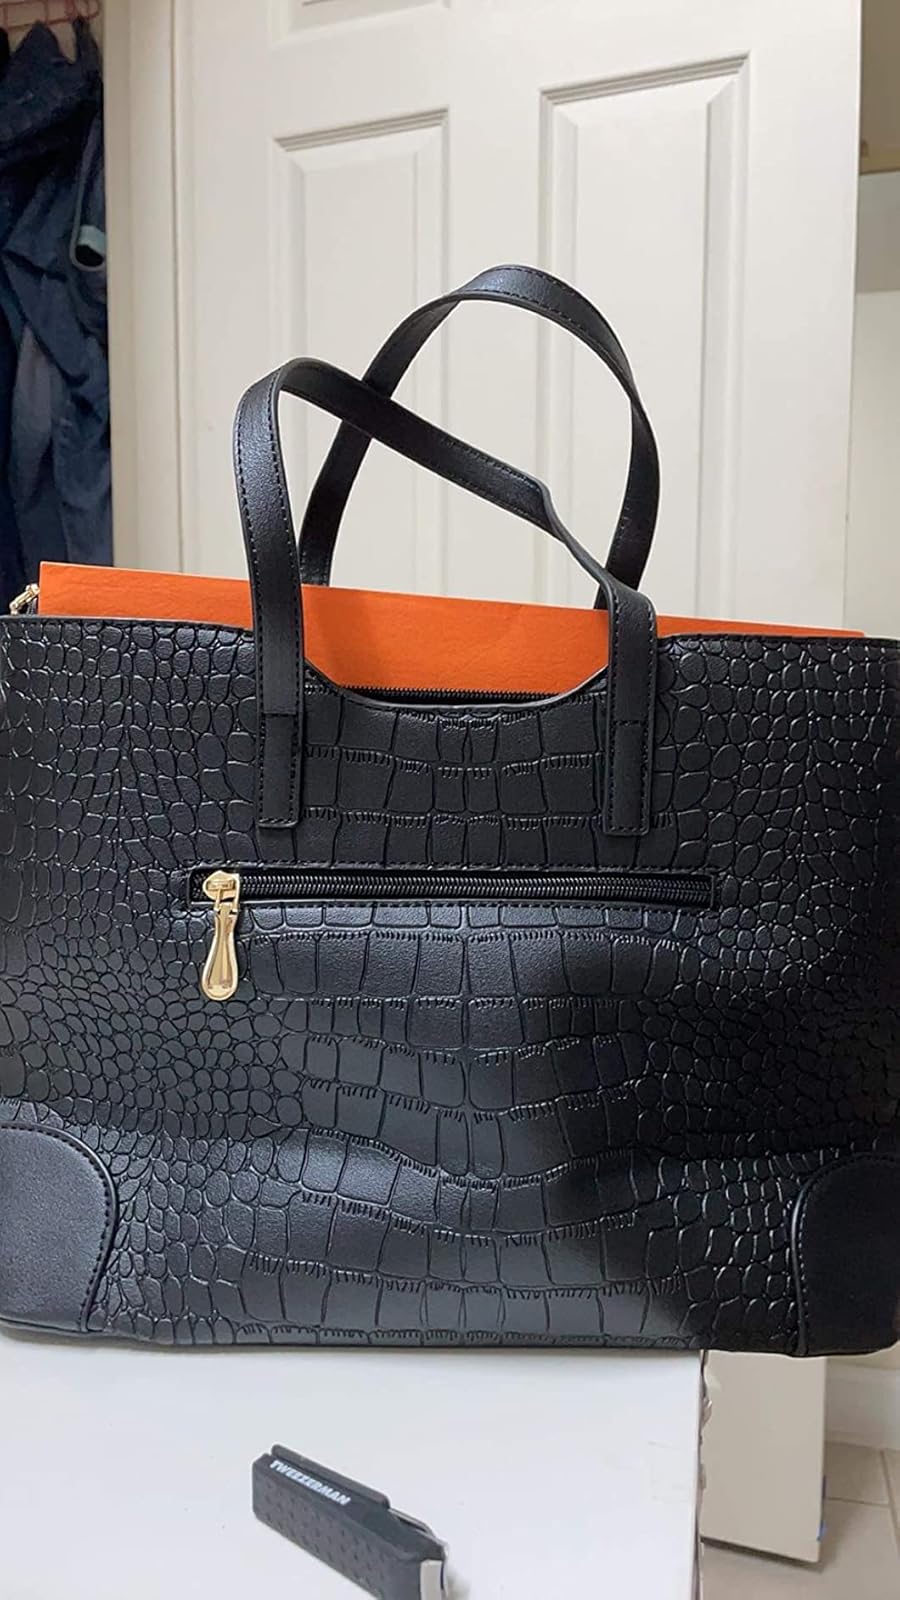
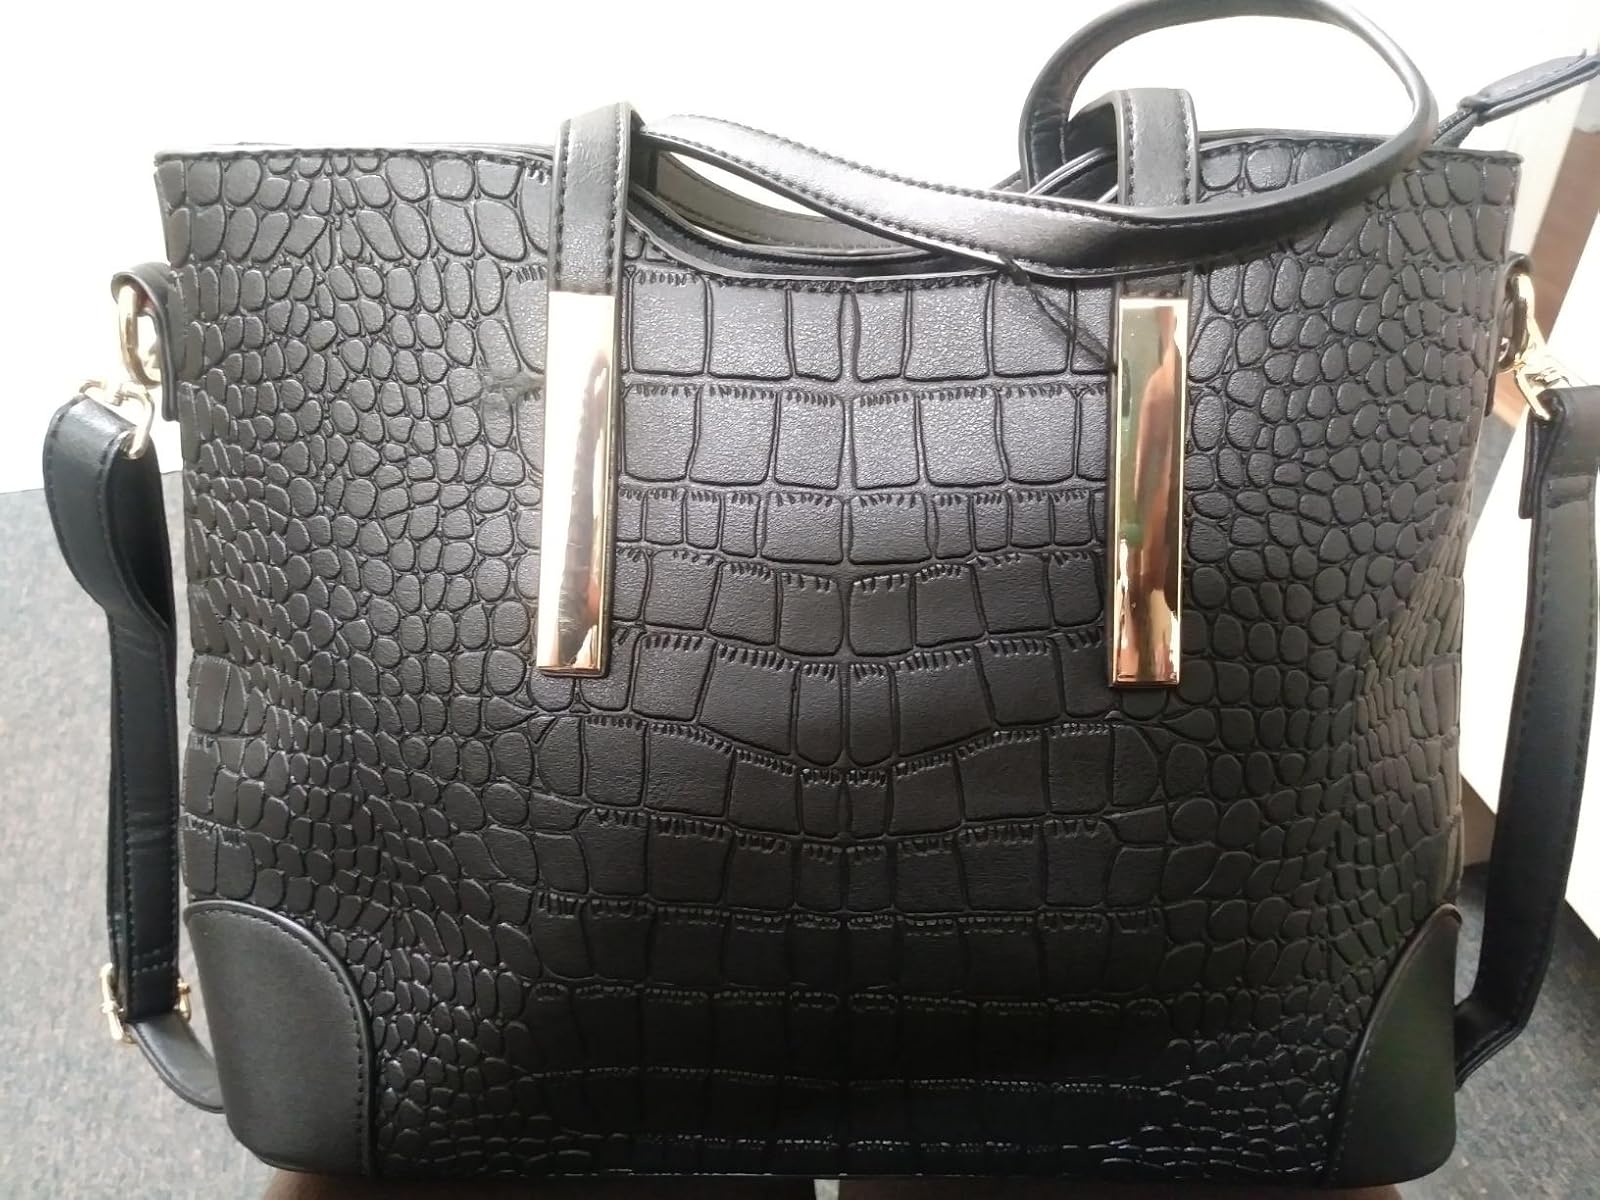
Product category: accessories_handbag
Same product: yes